Michael Ostrowski

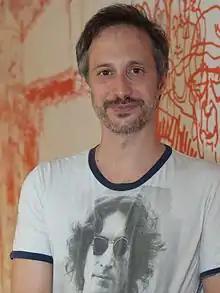
Ostrowski in 2016

Michael Ostrowski (born 3 January 1973) is an Austrian actor and screenwriter. He has appeared in more than forty films since 2002.